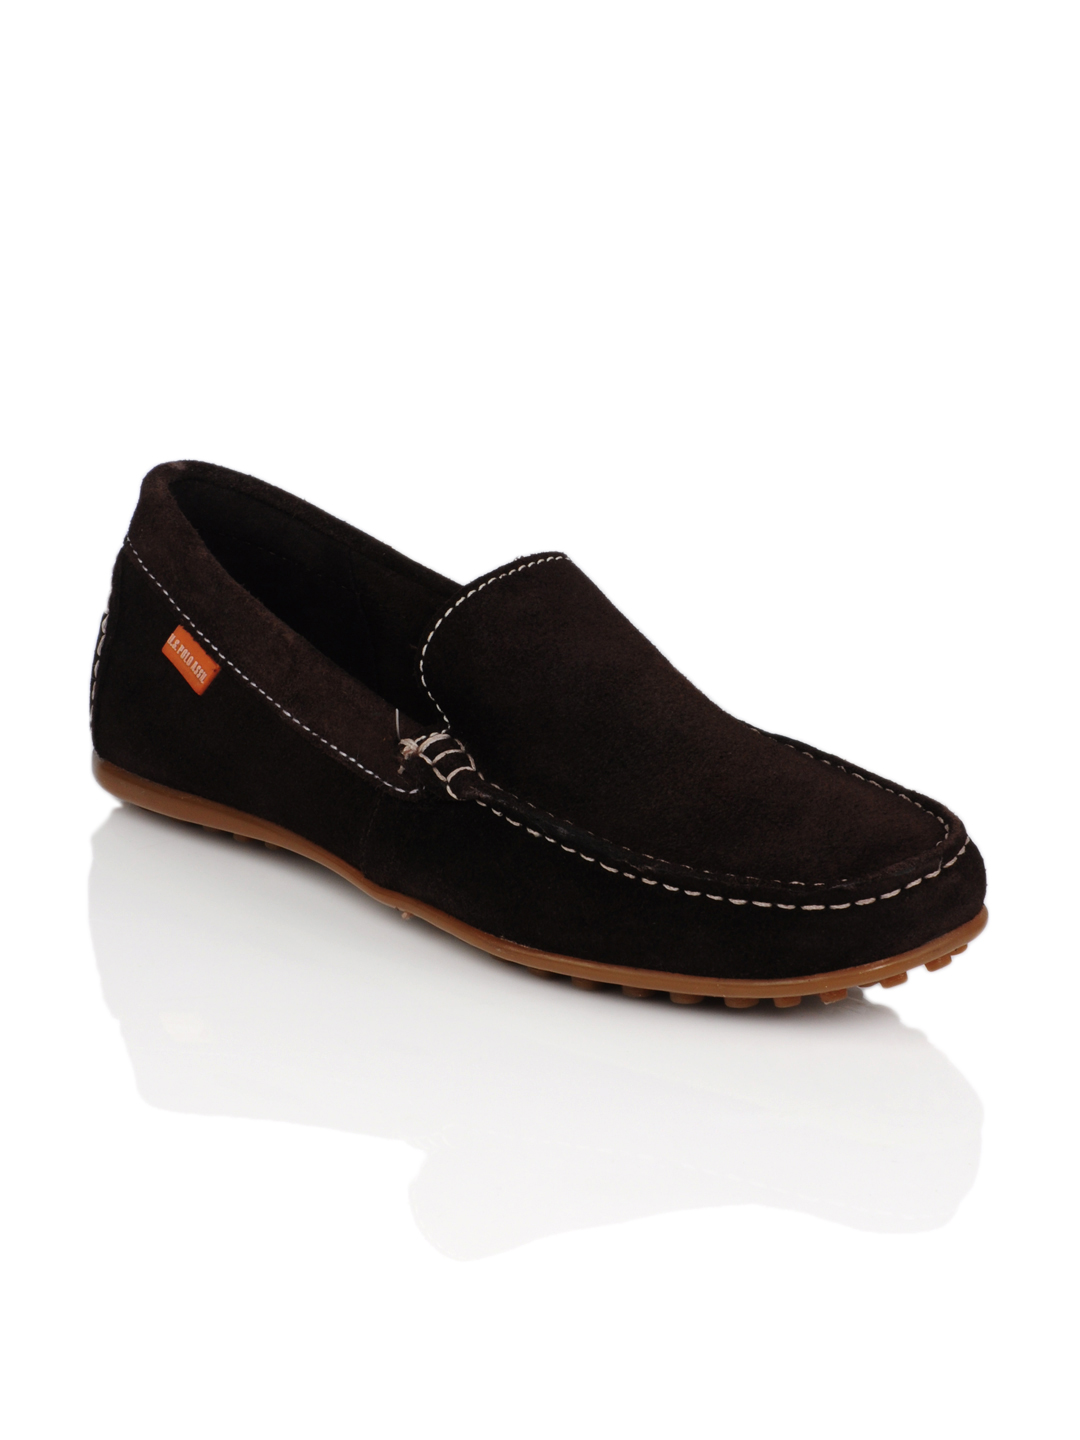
U.S. Polo Assn. Men Brown Shoes
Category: Footwear / Shoes / Casual Shoes
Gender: Men
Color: Brown
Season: Summer 2012
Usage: Casual